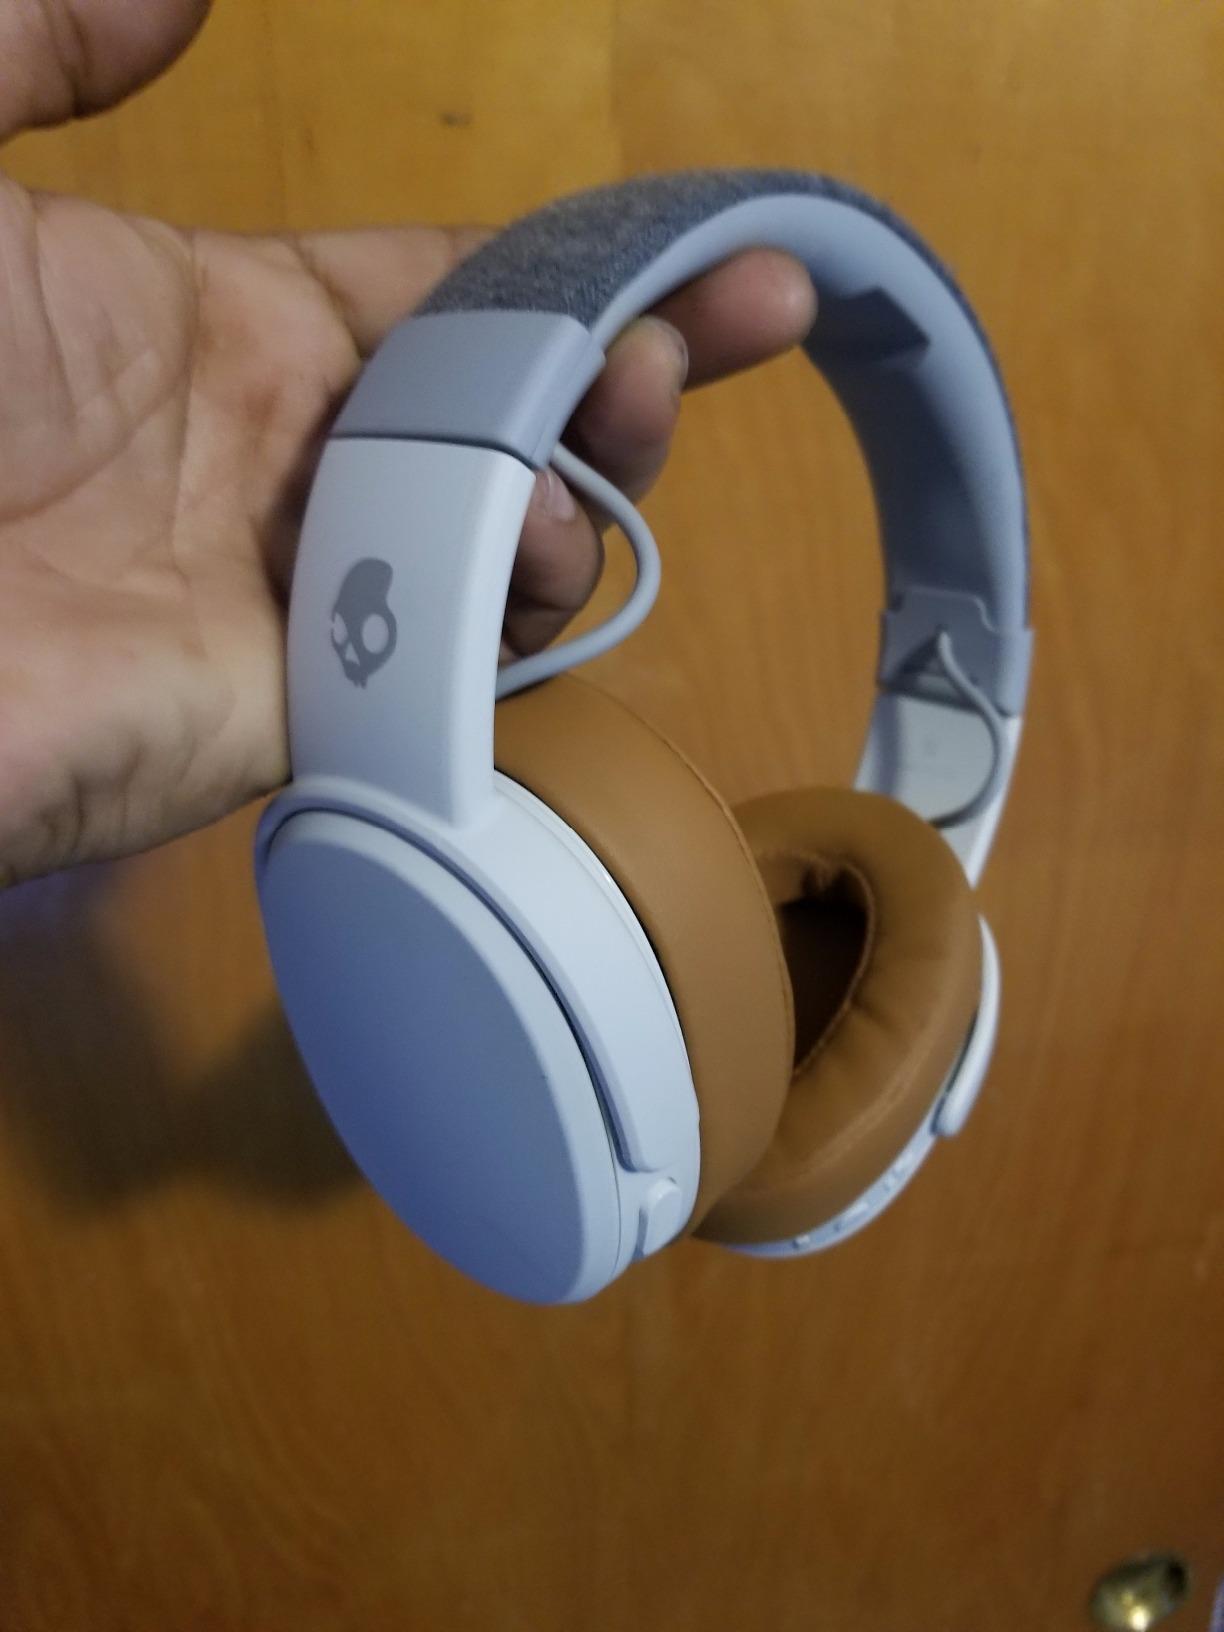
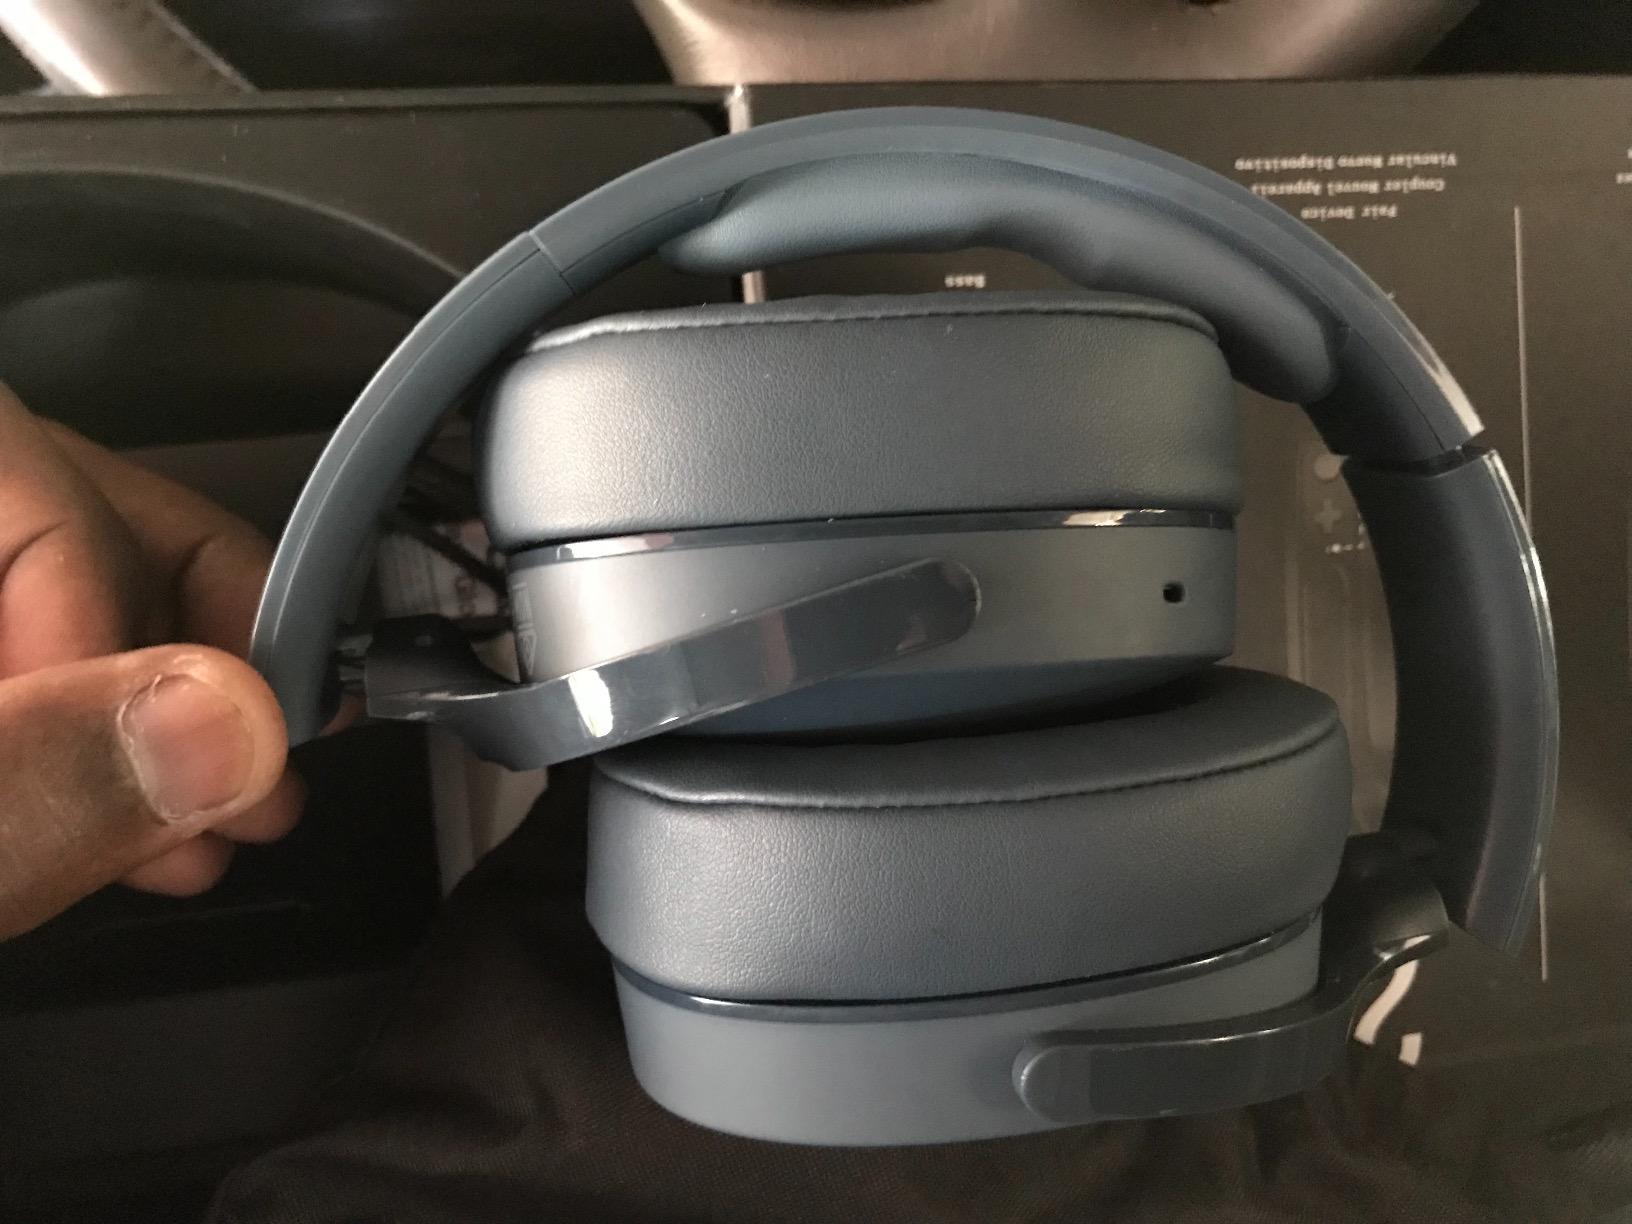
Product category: headphones
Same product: no